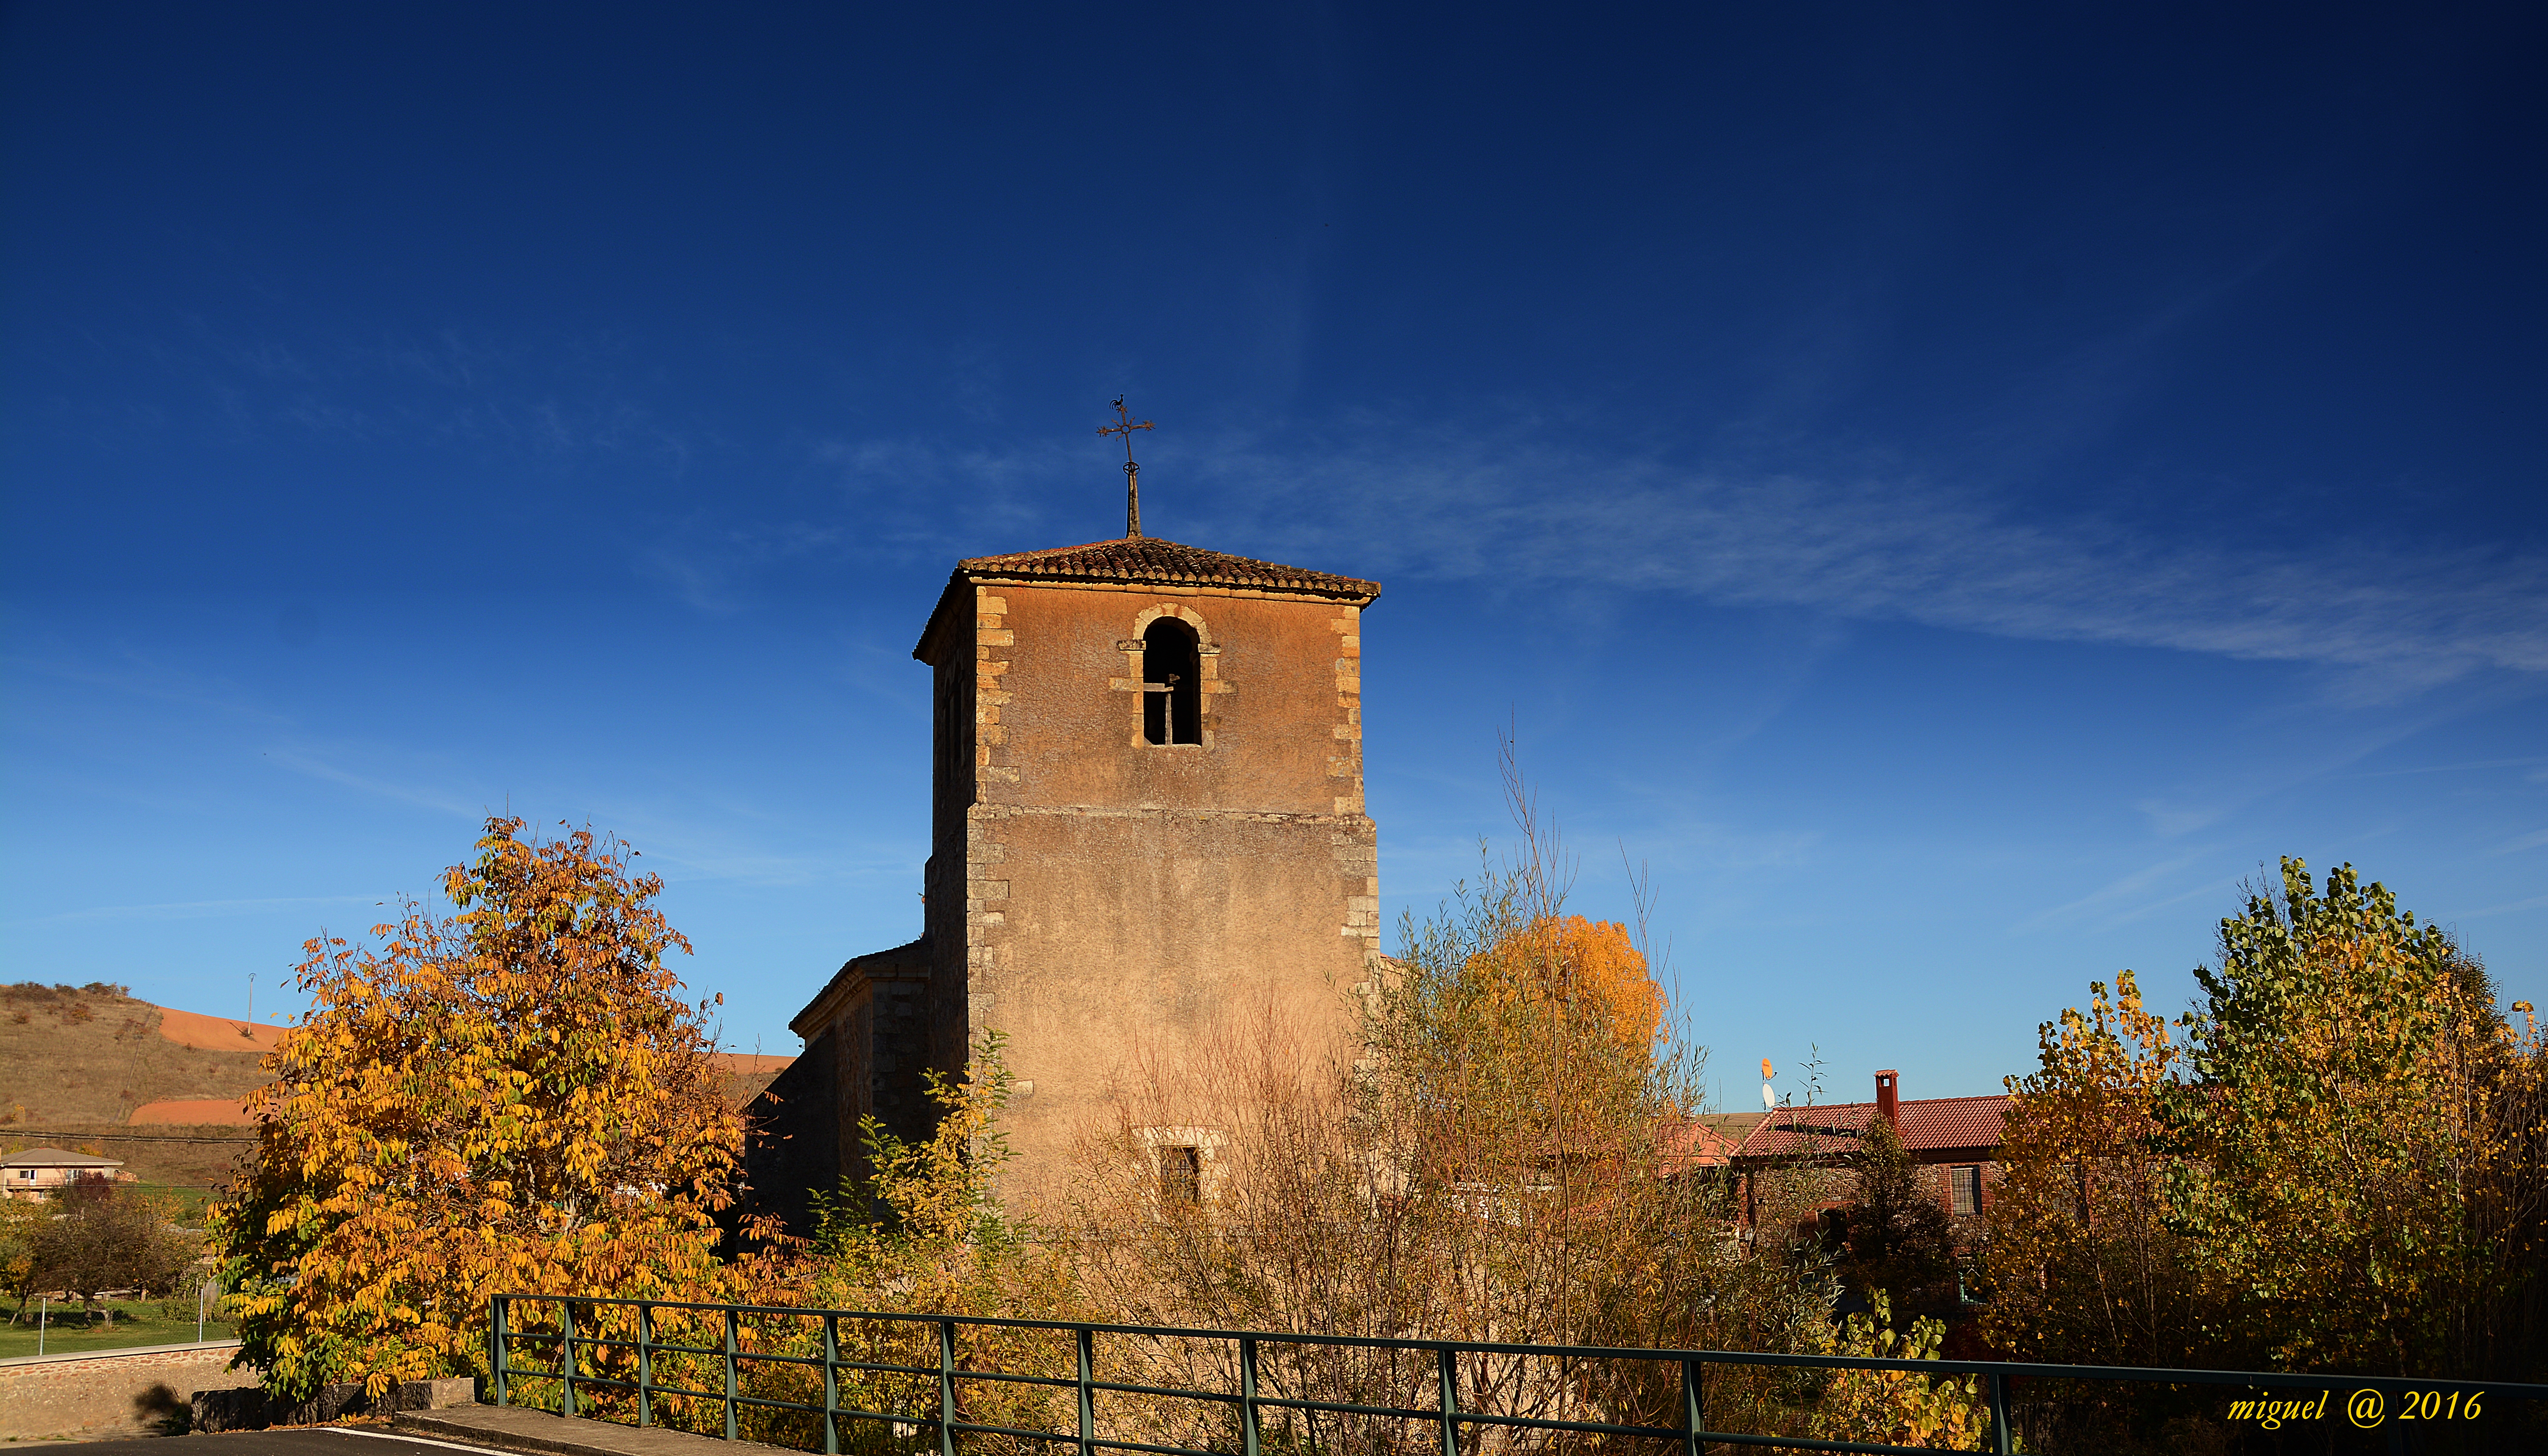
sky, building, chateau, evening, tower, landmark, church, place of worship, steeple, edificio, arquitectura, torre, campanario, iglesia, cielo, airelibre, palencia, respendadelapea, otono, iglesiadelainmaculada